Marcia Nasatir

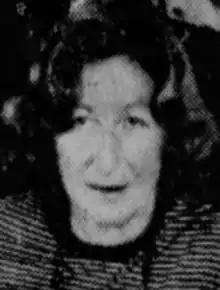
Marcia Nasatir, from a 1977 newspaper photo

Marcia Nasatir (May 8, 1926 – August 3, 2021) was an American film producer and studio executive. She was the first female vice-president of a major movie studio, when she became a vice-president at United Artists in 1974.